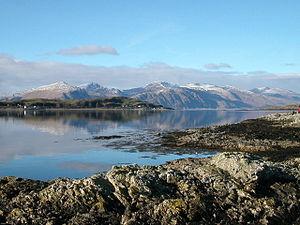
Argyll and Bute est le deuxième council area de l'Écosse et région de lieutenance en superficie. Il s'agit d'une région rurale, 23ᵉ en population, orientée vers les services et le tourisme. La région a un volet maritime important, comportant plus de 3 000 km de côtes avec des îles à l'histoire importante pour l'Écosse, telles que Iona. La région est considérée sur le plan historique comme le « berceau de l'Écosse », car elle est le point d'entrée d'où les Gaëls venant d'Irlande ont amené leur langue et culture, formant le royaume de Dál Riata. La région est restée longtemps en bordure du pouvoir central, parfois sous l'égide des Norvégiens, puis séparée comme royaume du Seigneur des Îles.